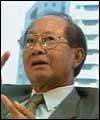
เกษม จาติกวณิช

| name = เกษม จาติกวณิช
| image = Pp04.jpg
| honorific-suffix = มหาปรมาภรณ์ช้างเผือก|ม.ป.ช., มหาวชิรมงกุฎ|ม.ว.ม., ทุติยจุลจอมเกล้าวิเศษ|ท.จ.ว.
| order = รัฐมนตรีว่าการกระทรวงอุตสาหกรรมของไทย|รัฐมนตรีว่าการกระทรวงอุตสาหกรรม
| term_start = 11 พฤศจิกายน 2520
| term_end = 12 พฤษภาคม 2522
| primeminister = พลเอก เกรียงศักดิ์ ชมะนันทน์
| predecessor = เพิ่ม ลิมปสวัสดิ์
| successor = ประสิทธิ์ ณรงค์เดช
| order1 = รัฐมนตรีประจำสำนักนายกรัฐมนตรีไทย|รัฐมนตรีประจำสำนักนายกรัฐมนตรี
| term_start1 = 24 พฤษภาคม 2522
| term_end1 = 3 มีนาคม 2522
| primeminister1 = พลเอก เกรียงศักดิ์ ชมะนันทน์
| death_place = กรุงเทพมหานคร ประเทศไทย
| spouse = คุณหญิงชัชนี จาติกวณิช
| religion = พุทธ
เกษม จาติกวณิช อดีตประธานกรรมการบริษัท BTSC (รถไฟฟ้า BTS) ผู้ก่อตั้งและผู้ว่าการคนแรกของ การไฟฟ้าฝ่ายผลิตแห่งประเทศไทย (กฟผ.) เคยดำรงตำแหน่งผู้บริหารรัฐวิสาหกิจพร้อมกันถึง 4 แห่งคือ ไทยออยล์, บางจาก คอร์ปอเรชั่น|บางจากปิโตรเลียม, ปุ๋ยแห่งชาติ และ เอเชียทรัสต์ นอกจากนี้เคยดำรงตำแหน่ง รัฐมนตรีว่าการกระทรวงอุตสาหกรรมของไทย|รัฐมนตรีว่าการกระทรวงอุตสาหกรรม และ รัฐมนตรีประจำสำนักนายกรัฐมนตรีไทย|รัฐมนตรีประจำสำนักนายกรัฐมนตรี ได้รับสมญานามจากสื่อมวลชน ว่า "ซูเปอร์เค" หรือ "ด็อกเตอร์เค"
== ประวัติ ==
นายเกษม จาติกวณิช เกิดวันที่ 18 มีนาคม พ.ศ. 2467 เป็นบุตรคนที่ 3 ในจำนวนบุตรธิดา 8 คนของ พระยาอธิกรณ์ประกาศ (หลุย จาติกวณิช) อดีตอธิบดีกรมตำรวจ และองคมนตรีในรัชกาลที่ 7 สมรสกับ ชัชนี จาติกวณิช|คุณหญิงชัชนี จาติกวณิช (สกุลเดิม ล่ำซำ บุตรสาวนายโชติ ล่ำซำ และนางน้อม (อึ้งภากรณ์)) มีบุตร-ธิดา 4 คน
== ประวัติการศึกษา ==
เริ่มเข้าเรียนชั้นประถมศึกษาที่ โรงเรียนอัสสัมชัญ ขณะที่กำลังเรียนอยู่ชั้นมัธยม 2 (เท่ากับประถมศึกษาปีที่ 6 ในปัจจุบัน) อายุได้ 12 ปี คุณพ่อได้ส่งไป เรียนต่อที่ โรงเรียนเซ็นต์สตีเฟ่น ฮ่องกง ได้เป็นเพื่อนร่วมรุ่นกับ พิชัย รัตตกุล|นายพิชัย รัตตกุล อดีตรองนายกรัฐมนตรี จากนั้นได้เข้าศึกษาต่อที่ มหาวิทยาลัยฮ่องกง กระทั่งเกิด สงครามแปซิฟิก|สงครามมหาเอเชียบูรพา ทำให้การเรียนต้องหยุดชะงักลง เมื่อสงครามสงบจึงได้เดินทางกลับมาศึกษาต่อ ด้านวิศวกรรมศาสตร์ สาขาไฟฟ้า และสาขาเครื่องกล ที่ คณะวิศวกรรมศาสตร์ จุฬาลงกรณ์มหาวิทยาลัย จนสำเร็จการศึกษาในปี พ.ศ. 2490 และเดินทางไปศึกษาต่อ ระดับปริญญาโท วิศวกรรมศาสตร์ สาขาไฟฟ้า ที่ มหาวิทยาลัยยูท่าห์ สหรัฐอเมริกา
== การทำงานในยุคแรก ==
เมื่อสำเร็จการศึกษาได้กลับมาเข้ามารับราชการที่ กรมโรงงาน ซึ่งขณะนั้นมีหน้าที่ก่อสร้างเขื่อน ต่อมาหน้าที่การสร้างเขื่อน ได้โยกย้ายไปขึ้นกับ กรมชลประทาน (ประเทศไทย)|กรมชลประทาน ในสมัย แปลก พิบูลสงคราม|จอมพล ป.พิบูลสงคราม ทำให้ เกษม จาติกวณิช ย้ายไปทำงานที่กรมชลประทาน งานแรกที่รับผิดชอบ คือ การสร้างเขื่อนยันฮี หรือ เขื่อนภูมิพล โดยต้องทำรายงานเพื่อเสนอขอกู้เงินจาก ธนาคารโลก จำนวนถึง 65 ล้านดอลลาร์สหรัฐ ที่นับว่าสูงมากในสมัยนั้น และทำให้นายเกษมมีโอกาส ได้สะสมความรู้ในการบริหารโครงการ และบริหารการเงิน เป็นอย่างมาก
หลังเขื่อนภูมิพลก่อสร้างแล้วเสร็จ นายเกษมก็ได้ดำรงตำแหน่งรองผู้ว่าการไฟฟ้ายันฮี ต่อมาได้สร้าง โรงไฟฟ้าพระนครเหนือ ขึ้นที่ อ.บางกรวย จ.นนทบุรี ต่อมาเมื่อ การไฟฟ้ายันฮี กลายสภาพเป็น การไฟฟ้าฝ่ายผลิตแห่งประเทศไทย (กฟผ.) เกษม จึงได้ดำรงตำแหน่งเป็น ผู้ว่าการ กฟผ. คนแรก
ในระหว่างเป็นผู้ว่าการ กฟผ. นายเกษมได้รับการทาบทามให้ไปดำรงตำแหน่ง รัฐมนตรีว่าการกระทรวงอุตสาหกรรม ในรัฐบาล สัญญา ธรรมศักดิ์ แต่นายเกษมได้ปฏิเสธโดยให้เหตุผลว่าตำแหน่งที่ กฟผ.สำคัญกว่า ต่อมาในรัฐบาลเกรียงศักดิ์ ชมะนันทน์|พล.อ.เกรียงศักดิ์ ชมะนันทน์ นายเกษมได้รับแต่งตั้งให้เป็น รัฐมนตรีว่าการกระทรวงอุตสาหกรรมของไทย|รัฐมนตรีว่าการกระทรวงอุตสาหกรรม พระบรมราชโองการ ประกาศ แต่งตั้งรัฐมนตรี (จำนวน ๓๓ ราย) และในรัฐบาล เกรียงศักดิ์ 2 ได้รับแต่งตั้งเป็น รัฐมนตรีประจำสำนักนายกรัฐมนตรี ในฐานะที่ปรึกษาของนายกรัฐมนตรี
หลังจากลาออกจาก กฟผ. นายเกษมได้ดำรงตำแหน่งผู้บริหารรัฐวิสาหกิจในคราวเดียวกันถึง 4 แห่งคือเป็น กรรมการอำนวยการไทยออยล์, ประธานกรรมการ บางจาก คอร์ปอเรชั่น|บางจากปิโตรเลียม, ประธานกรรมการบริษัทปุ๋ยแห่งชาติ และประธานกรรมการและประธานกรรมการบริหาร แบงก์เอเชียทรัสต์
ผลงานโดดเด่นที่สุดของนายเกษมในการบริหาร 4 รัฐวิสาหกิจคือการบริหารไทยออยล์ จนกลายเป็นยักษ์ใหญ่ในวงการน้ำมันของภูมิภาคเอเชีย ที่เติบโตอย่างต่อเนื่อง และสามารถกู้เงินก้อนใหญ่เพื่อขยายกิจการ โดยไม่ต้องนำทรัพย์สินของ บริษัทไปค้ำประกัน ด้วยความเชื่อถือบรรดาเจ้าหนี้หลายราย โดยช่วงเวลาที่เกษมเข้าบริหารงานไทยออยล์ตั้งแต่ปี 2528-2540 ได้นำพาไทยออยล์ขึ้นเป็นบริษัทน้ำมันระดับต้นๆ ของภูมิภาคเอเชีย กระทั่งนิตยสาร Far Eastern Economic Review ตั้งฉายาให้เกษมเป็น "Energy Tzar" (แปลเป็นไทยได้ว่า "จ้าวแห่งพลังงาน")
อย่างไรก็ตามเมื่อเกิดวิกฤติการณ์ทางเศรษฐกิจของไทยในปี พ.ศ. 2540 พร้อมๆ กับราคาน้ำมันโลกตกต่ำ ทำให้ไทยออยล์ได้รับผลกระทบอย่างหนัก จากการเปลี่ยนแปลงอัตราแลกเปลี่ยน ที่ทำให้หนี้ที่เป็นเงินตราต่างประเทศทวีจำนวนสูงขึ้นเป็นเท่าตัวเมื่อคิดเป็นเงินบาท และเกษมได้ลาออกจาก ไทยออยล์ ในช่วงสิ้นปี 2540 นี้เอง
== การทำงานในยุคหลัง ==
ต่อมาในปี พ.ศ. 2533 ชื่อของ เกษม จาติกวณิช ที่หายไปช่วงหนึ่ง ได้กลับมาสู่กระแสข่าวอีกครั้งเมื่อได้ตอบรับคำเชิญของ คีรี กาญจนพาสน์|นายคีรี กาญจนพาสน์ ดำรงตำแหน่งเป็น ประธานกรรมการรถไฟฟ้าบีทีเอส|บริษัท ระบบขนส่งมวลชนกรุงเทพ จำกัด (มหาชน) หรือ BTSC ในวัย 67 ปี
นายเกษมต้องรับภาระนำพา BTSC ฝ่ามรสุมต่างๆ ไม่ว่าจะเป็นการต่อต้านจากชาวบ้านในพื้นที่ กรณีการใช้พื้นที่บริเวณสวนลุมพินีเป็นอู่จอดรถไฟฟ้า ที่ขยายตัวลุกลาม กลายเป็นอุปสรรคสำคัญที่สร้างความล่าช้าให้กับโครงการ และการต้องรับมือกับเหล่าบุคคลที่มีชื่อเสียงของประเทศที่ไม่เห็นด้วยกับโครงการในขณะนั้น ทั้ง เฉลิม อยู่บำรุง|ร้อยเอกเฉลิม อยู่บำรุง, สล้าง บุนนาค|พล.ต.ท สล้าง บุนนาค, บุญชู โรจนเสถียร|นายบุญชู โรจนเสถียร และ ชดช้อย โสภณพนิช|คุณหญิงชดช้อย โสภณพนิช (ที่อยากให้สร้างเป็นรถไฟฟ้าใต้ดิน)
ระยะเวลาที่ยืดเยื้อเกินกำหนดของโครงการ และระยะทางที่ต้องสร้างเพิ่มขึ้นเกินกว่าแผนเดิม ได้สร้างปัญหาทางการเงินให้กับ BTSC อย่างใหญ่หลวง ซึ่งนายเกษมในฐานะที่เคยเจรจากับ ธนาคารโลก เพื่อขอกู้เงิน 65 ล้านดอลลาร์สหรัฐมาสร้างเขื่อนภูมิพลในอดีต สามารถทำให้ ธนาคารโลกยอมอนุมัติเงินกู้ให้กับโครงการรถไฟฟ้า BTS อีกทั้งยอมเข้าร่วมลงทุนในโครงการ โดยที่รัฐบาลไทยในขณะนั้นไม่ได้มีส่วนในการช่วยค้ำประกันใดๆทั้งสิ้น และเป็นปัจจัยให้โครงการรถไฟฟ้าสายแรกของไทยสามารถเปิดให้บริการต่อสาธารณะได้สำเร็จ และกลายเป็นส่วนหนึ่งของระบบขนส่งมวลชนที่สำคัญของกรุงเทพมหานคร มาจนถึงปัจจุบัน
== ถึงแก่อนิจกรรม ==
นายเกษมถึงแก่อนิจกรรมเมื่อเวลา 11.30 น. ในวันที่ 17 ตุลาคม พ.ศ. 2553 ณ โรงพยาบาลรามาธิบดี ด้วยโรคเบาหวาน โรคติดเชื้อ ประจวบกับความชรา อย่างสงบ โดยได้รับพระราชทานน้ำหลวงอาบศพวันที่ 18 ตุลาคม เวลา 17.30 น. พร้อมรับศพไว้ในพระบรมราชานุเคราะห์เป็นเวลา 3 วัน และพระราชทานเพลิงศพในวันที่ 25 ตุลาคม ณ เมรุหลวงหน้าพลับพลาอิศริยาภรณ์ วัดเทพศิรินทราวาส
"ซูเปอร์เค" ถึงแก่อนิจกรรมด้วยโรคมะเร็ง สิริอายุ 86 ปี จาก ผู้จัดการออนไลน์
== เครื่องราชอิสริยาภรณ์ ==
ราชกิจจานุเบกษา, แจ้งความสำนักนายกรัฐมนตรี เรื่อง พระราชทานเครื่องราชอิสริยาภรณ์ , เล่ม ๑๐๐ ตอนที่ ๒๐๗ ง ฉบับพิเศษ หน้า ๔๒, ๓๑ ธันวาคม ๒๕๒๖
ราชกิจจานุเบกษา, แจ้งความสำนักนายกรัฐมนตรี เรื่อง พระราชทานเครื่องราชอิสริยาภรณ์, เล่ม ๙๗ ตอนที่ ๖๓ ง ฉบับพิเศษ หน้า ๓๔, ๒๑ เมษายน ๒๕๒๓
ราชกิจจานุเบกษา, แจ้งความสำนักนายกรัฐมนตรี เรื่อง พระราชทานเครื่องราชอิสริยาภรณ์, เล่ม ๙๓ ตอนที่ ๘๐ ง หน้า ๑๓๕๒, ๑ มิถุนายน ๒๕๑๙
 สาขาวิศวกรรมศาสตร์และการบริหารราชกิจจานุเบกษา, แจ้งความสำนักนายกรัฐมนตรี เรื่อง พระราชทานเหรียญดุษฎีมาลา เข็มศิลปวิทยา , เล่ม ๑๐๒ ตอนที่ ๕๙ ง หน้า ๒๒๗๓, ๑๔ พฤษภาคม ๒๕๒๘
== อ้างอิง ==
หมวดหมู่:สกุลจาติกวณิช
หมวดหมู่:นักการเมืองไทย
หมวดหมู่:รัฐมนตรีประจำสำนักนายกรัฐมนตรีไทย
หมวดหมู่:รัฐมนตรีว่าการกระทรวงอุตสาหกรรมไทย
หมวดหมู่:สมาชิกสภานิติบัญญัติแห่งชาติ
หมวดหมู่:นักธุรกิจชาวไทย
หมวดหมู่:ข้าราชการพลเรือนชาวไทย
หมวดหมู่:บุคคลจากโรงเรียนอัสสัมชัญ
หมวดหมู่:นิสิตเก่าคณะวิศวกรรมศาสตร์ จุฬาลงกรณ์มหาวิทยาลัย
หมวดหมู่:ผู้ได้รับปริญญากิตติมศักดิ์จากจุฬาลงกรณ์มหาวิทยาลัย
หมวดหมู่:ผู้ได้รับเครื่องราชอิสริยาภรณ์ ม.ป.ช.
หมวดหมู่:ผู้ได้รับเครื่องราชอิสริยาภรณ์ ม.ว.ม.
หมวดหมู่:ผู้ได้รับเครื่องราชอิสริยาภรณ์ ท.จ.ว.
หมวดหมู่:ผู้ได้รับเหรียญ ร.ด.ม.(ศ)